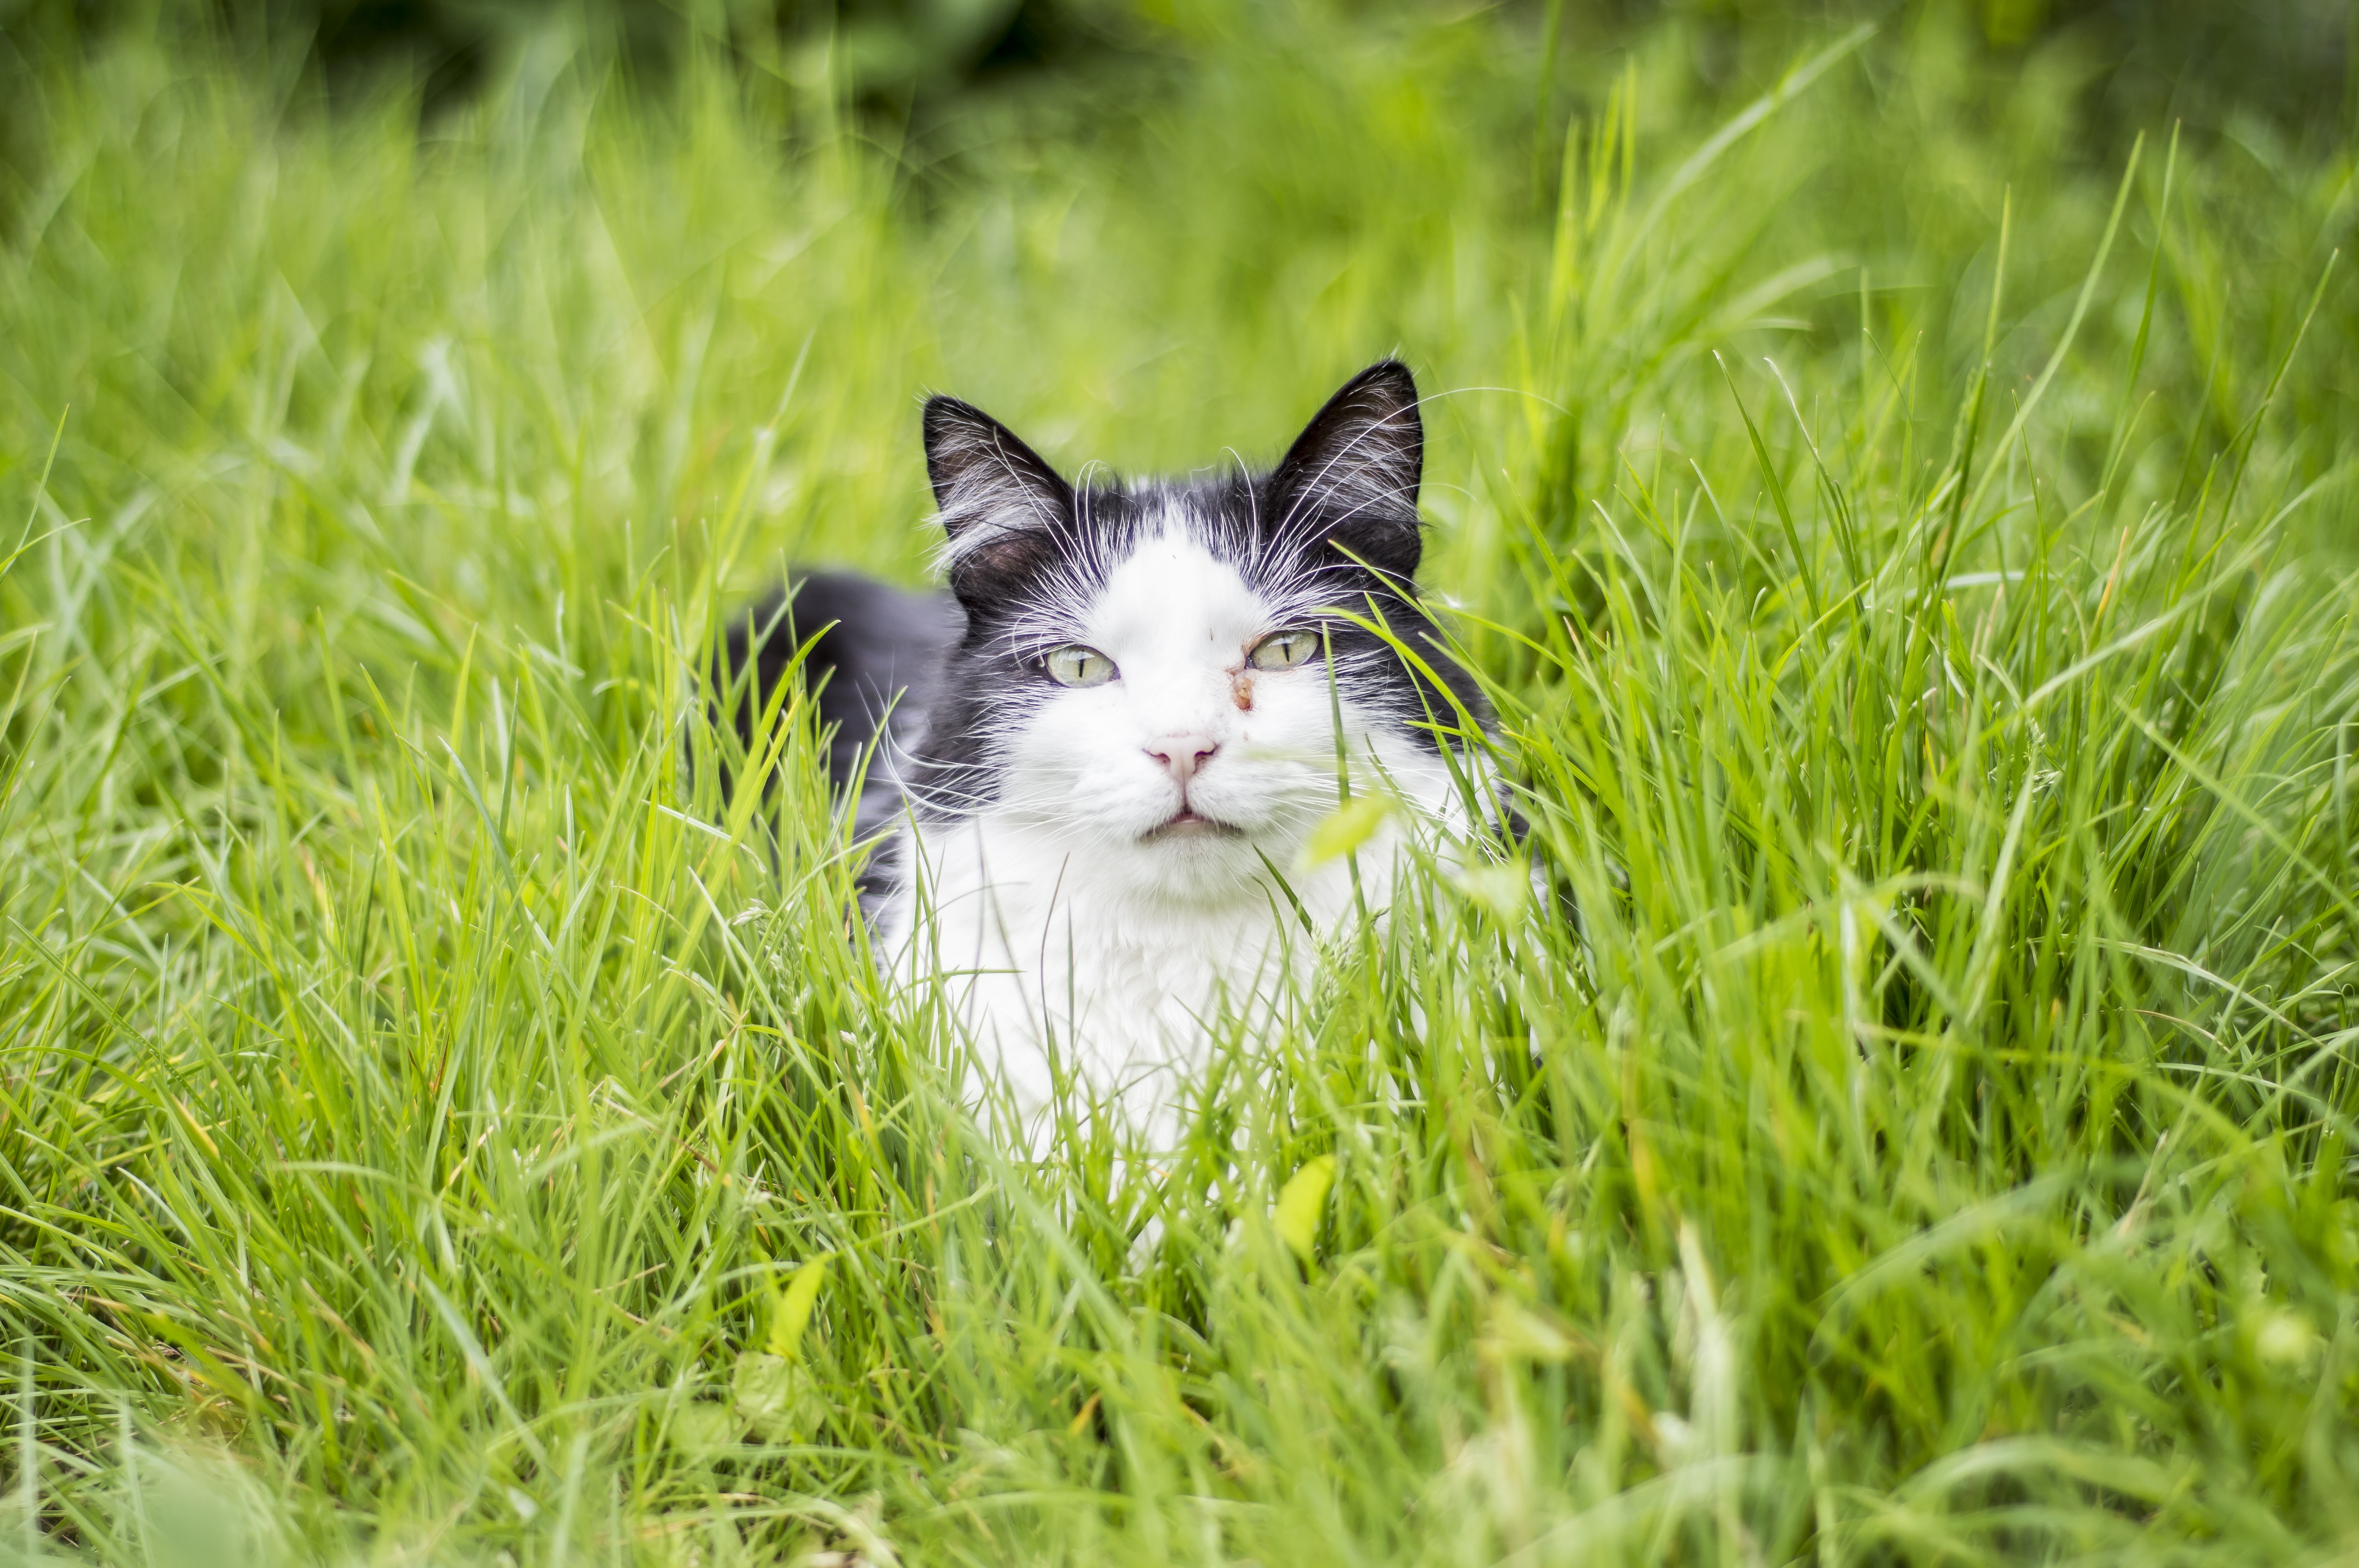
landscape, nature, grass, silhouette, girl, white, lawn, meadow, sweet, flower, kid, animal, cute, looking, female, love, pet, fur, line, portrait, young, green, red, fluffy, kitten, cat, symbol, small, feline, tabby, mammal, fashion, set, black, garden, whisker, baby, modern, fauna, card, face, eyes, whiskers, one, kitty, dress, drawing, design, happy, paw, tail, furry, head, party, little, vertebrate, funny, flat, style, domestic, icon, character, adorable, elegance, glamour, cartoon, grass family, small to medium sized cats, cat like mammal